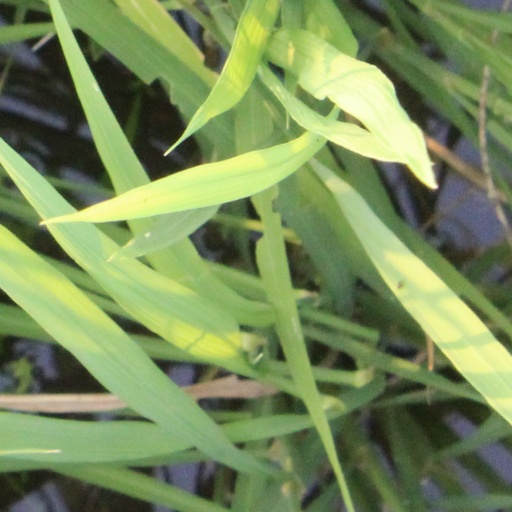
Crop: rice